Māori culture

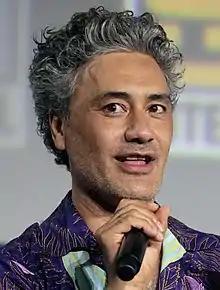
Taika Waititi at the 2019 San Diego Comic-Con

Historically, combined tattooing with scarification, in that the skin was carved with (chisels), not punctured. This left the skin with grooves rather than a smooth surface. were made from albatross bone and hafted to a handle. Pigments were made from the "āwheto" for the body colour, and "ngārehu" (burnt timbers) for the blacker face colour. The soot from burnt kauri gum was also mixed with fat to make pigment. In the late 19th century were gradually replaced with needles, and became smooth tattoos instead of textured scars.